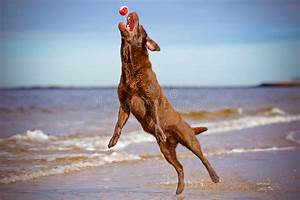
Label: cane